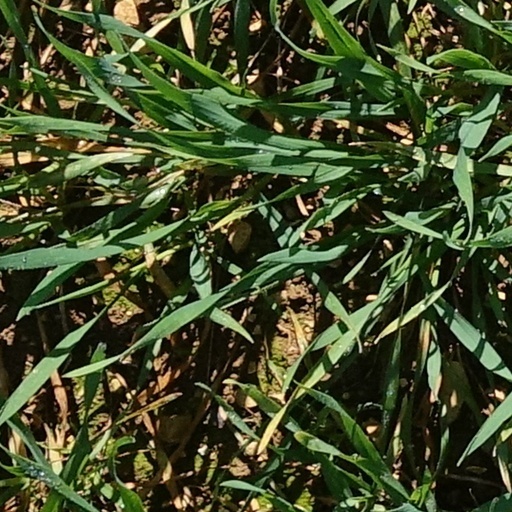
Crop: wheat